Endtroducing.....

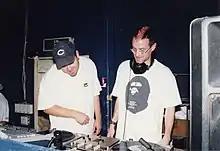
Two men stand behind a set of turntables in 1997.

As a high school student, DJ Shadow experimented with creating music from samples using a four-track recorder, inspired by sample-based music such as "It Takes a Nation of Millions to Hold Us Back" (1988) by the hip hop group Public Enemy. He began his music career in 1989 as a disc jockey for the University of California, Davis campus radio station KDVS. His KDVS work impressed A&R representative Dave "Funken" Klein, who signed him to the Hollywood Basic label to produce music and remixes. DJ Shadow's output for Hollywood Basic, including the 1993 single "Entropy" and his work with the SoleSides crew, brought him to the attention of English musician James Lavelle, who signed DJ Shadow to his Mo' Wax label.